Alex Higgins

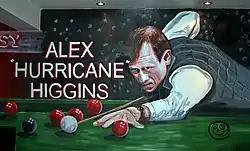
Mural of Higgins at the Royal Bar, Belfast

At the 1990 British Open, Higgins lost 8–10 in the final against Canadian player Bob Chaperon, which was his last appearance in a major final. Higgins received a runner-up prize of £45,000, the highest of his career. After losing his first-round match to Steve James at the 1990 World Championship, Higgins remained in his seat in the arena for some time, ordering several vodka and orange drinks, slouched in his chair and twitching. Afterwards, he punched tournament official Colin Randle in the abdomen before the start of a press conference at which he announced his retirement, and abused the media as he left. This followed another incident at the 1990 World Cup, where he repeatedly argued with fellow player and compatriot Dennis Taylor, insulting his late mother and threatening to have him shot if he returned to Northern Ireland. For his conduct, Higgins was banned for the rest of the season and all of the next. During his 15-month ban Higgins released a biography video, "I'm No Angel" (1991). In 1992, Higgins and his collaborators actor Oliver Reed and the Troggs released "Wild Thing" as a single.